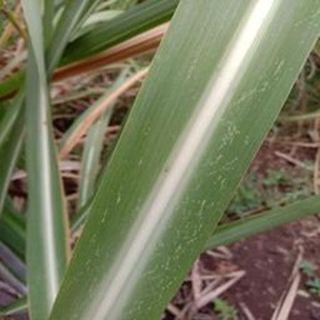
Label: sugarcane_mosaic